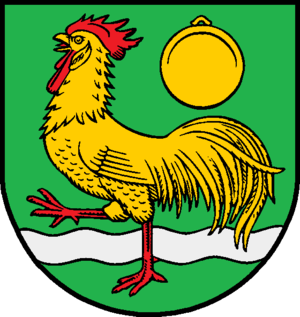
Stuvenborn est une commune allemande du Schleswig-Holstein, située dans l'arrondissement de Segeberg, à onze kilomètres à l'est de la ville de Kaltenkirchen. Stuvenborn est l'une des neuf communes de l'Amt Kisdorf dont le siège est à Kattendorf.